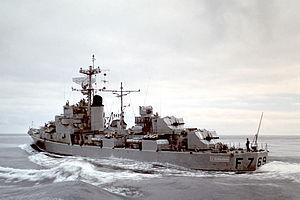
Escorteur rapide français Le Bourguignon F769 en 1970
Le terme d'escorteur est apparu pendant la Seconde Guerre mondiale pour désigner un navire de guerre, d'un déplacement moyen ou léger, qui avait pour mission de protéger les convois océaniques et les escadres des attaques des sous-marins. Ce rôle était généralement tenu par des destroyers d'escorte tels ceux de la classe Buckley et de la classe Cannon construits aux États-Unis, ou de la classe Hunt construits au Royaume-Uni, ou encore les frégates de la classe River construites au Royaume-Uni, au Canada et en Australie. La marine impériale japonaise utilisa la dénomination de Kaibokan pour ce type de navires.
La classe Le Normand est un type de bâtiment de lutte ASM construit pour la Marine nationale française entre 1952 et 1955 et dénommée escorteur rapide.-